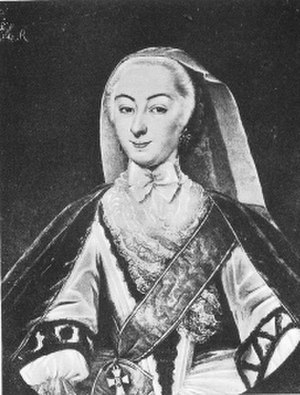
Nicoline Rosenkrantz
Nicoline Rosenkrantz
Nicoline Rosenkrantz, gift Nicoline Danneskiold-Samsøe var en dansk adelsdame. Hun var datter af gehejmeråd, amtmand i Nyborg Christian Rosenkrantz til Skovsbo og Frederikke Louise f. Krag. Nicoline Rosenkrantz blev indskrevet i det adelige jomfrukloster Vallø Stift ved dets indvielse 14. maj 1738.